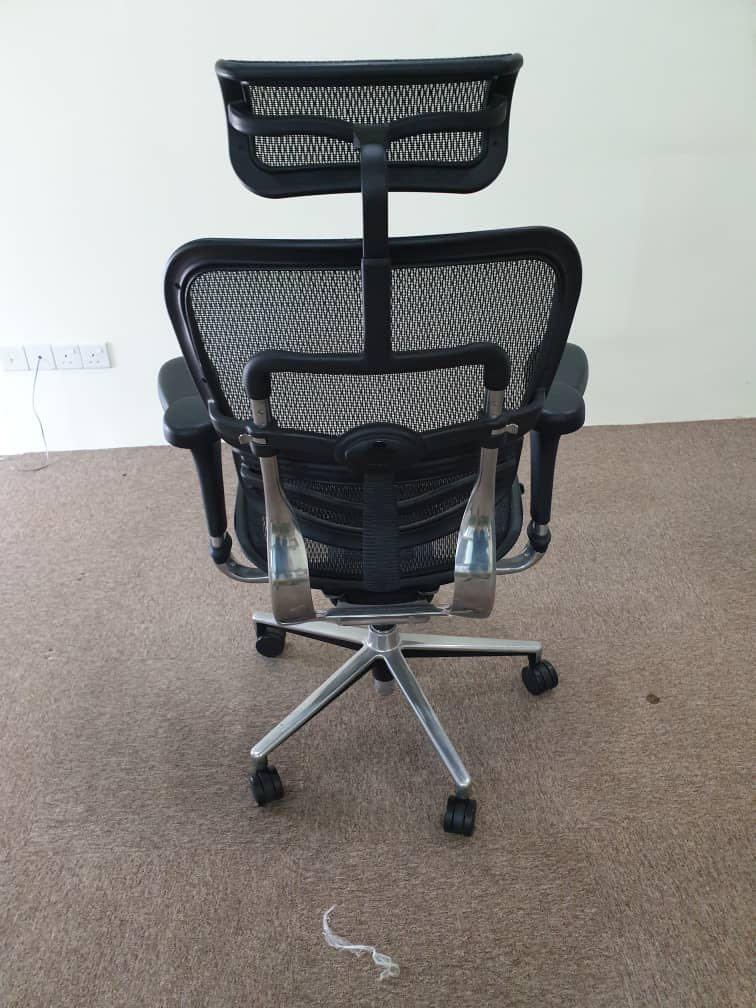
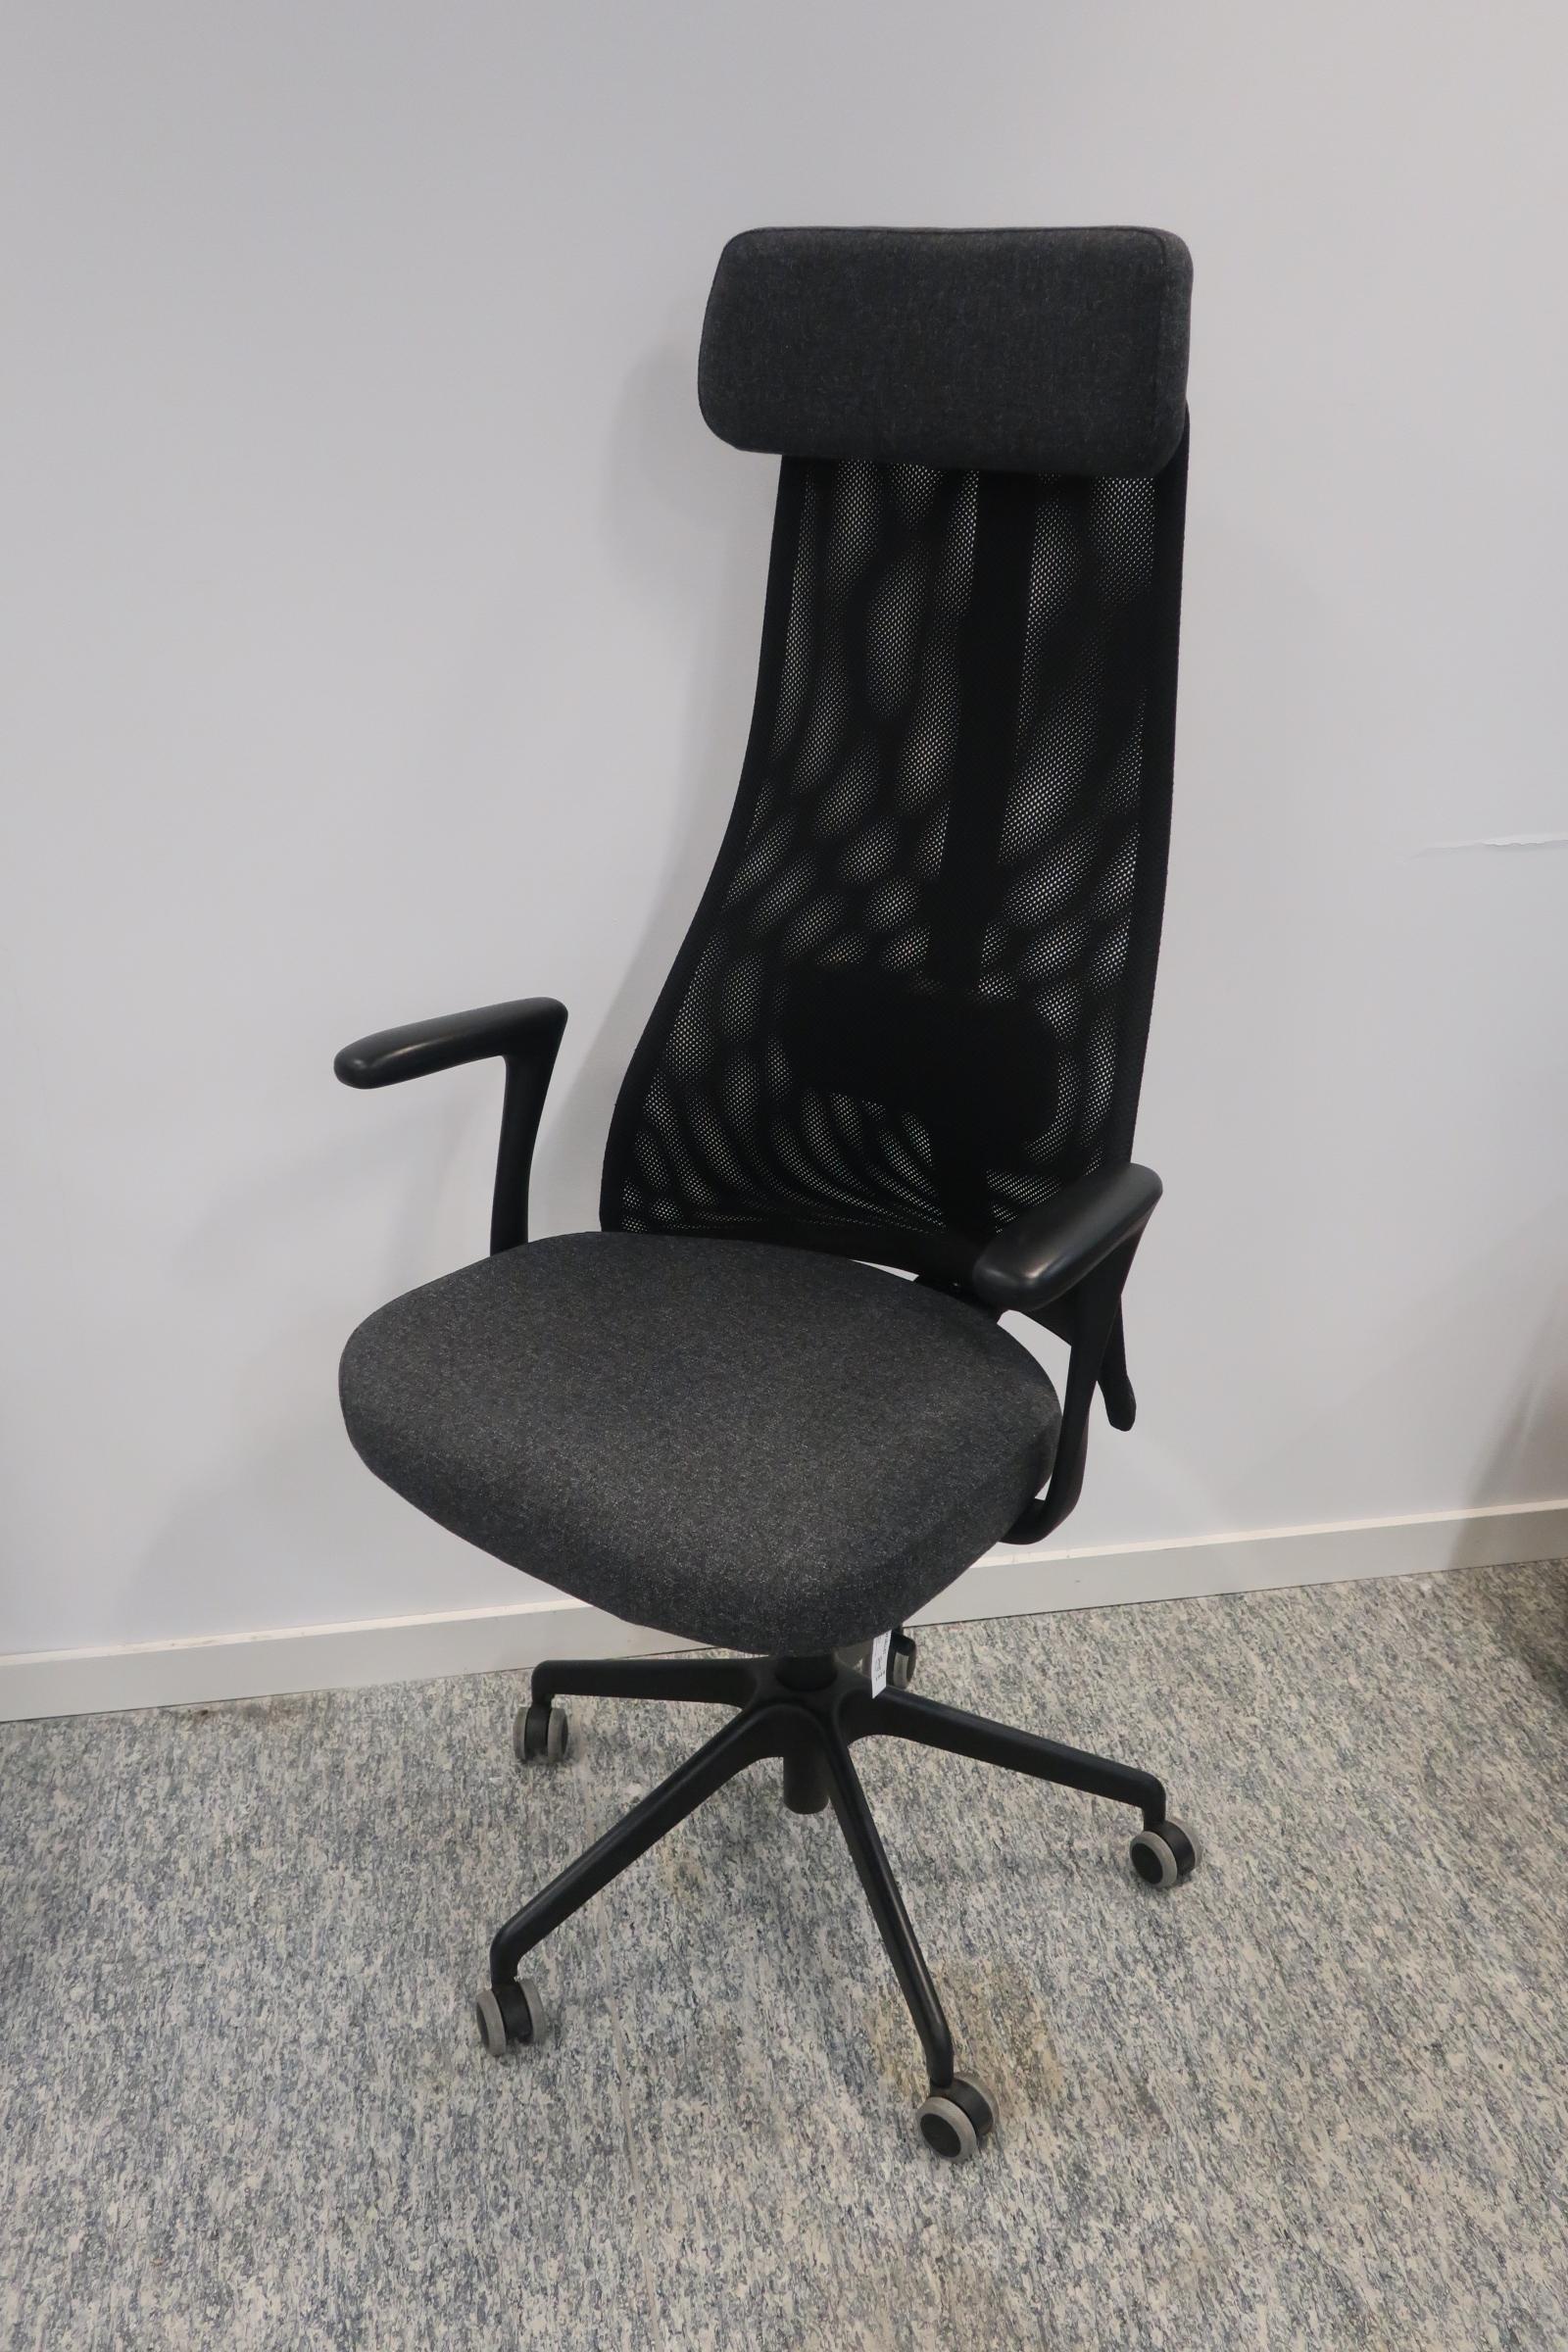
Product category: items_chair
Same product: no